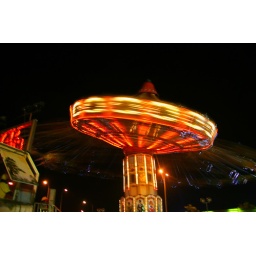
the chair thingy was quite scary.. people were flying around 10 metres high